Rock-dumping vessels

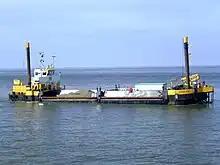
The stone dumping vessel "Berghaus" on the River Elbe in front of Cuxhaven.

Rock dumping vessels are a category of watercraft that exist for the purpose of dumping rocks on the seabed. They are able to transport and dump rocks of variable sizes.